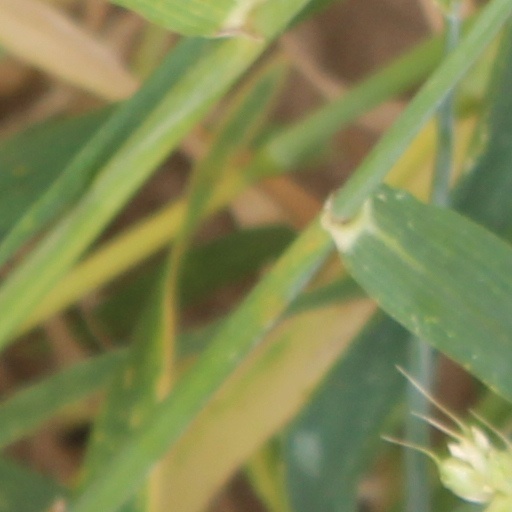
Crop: wheat